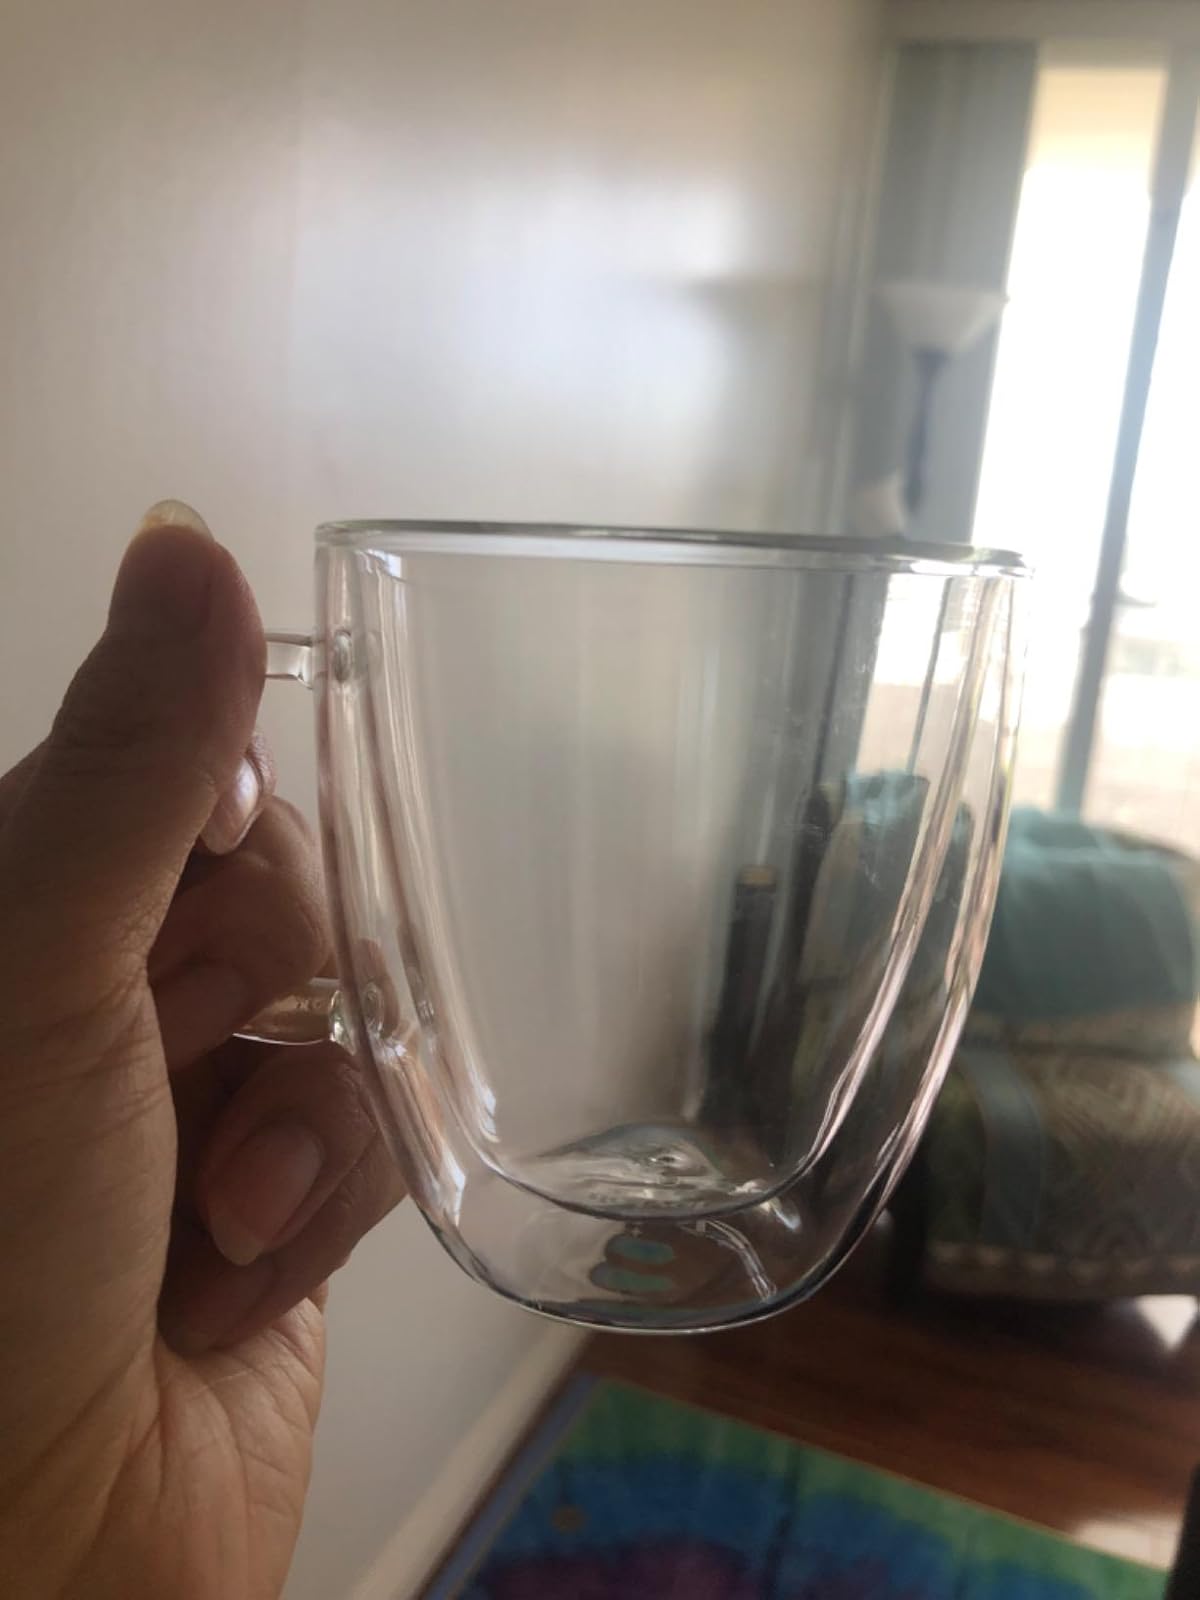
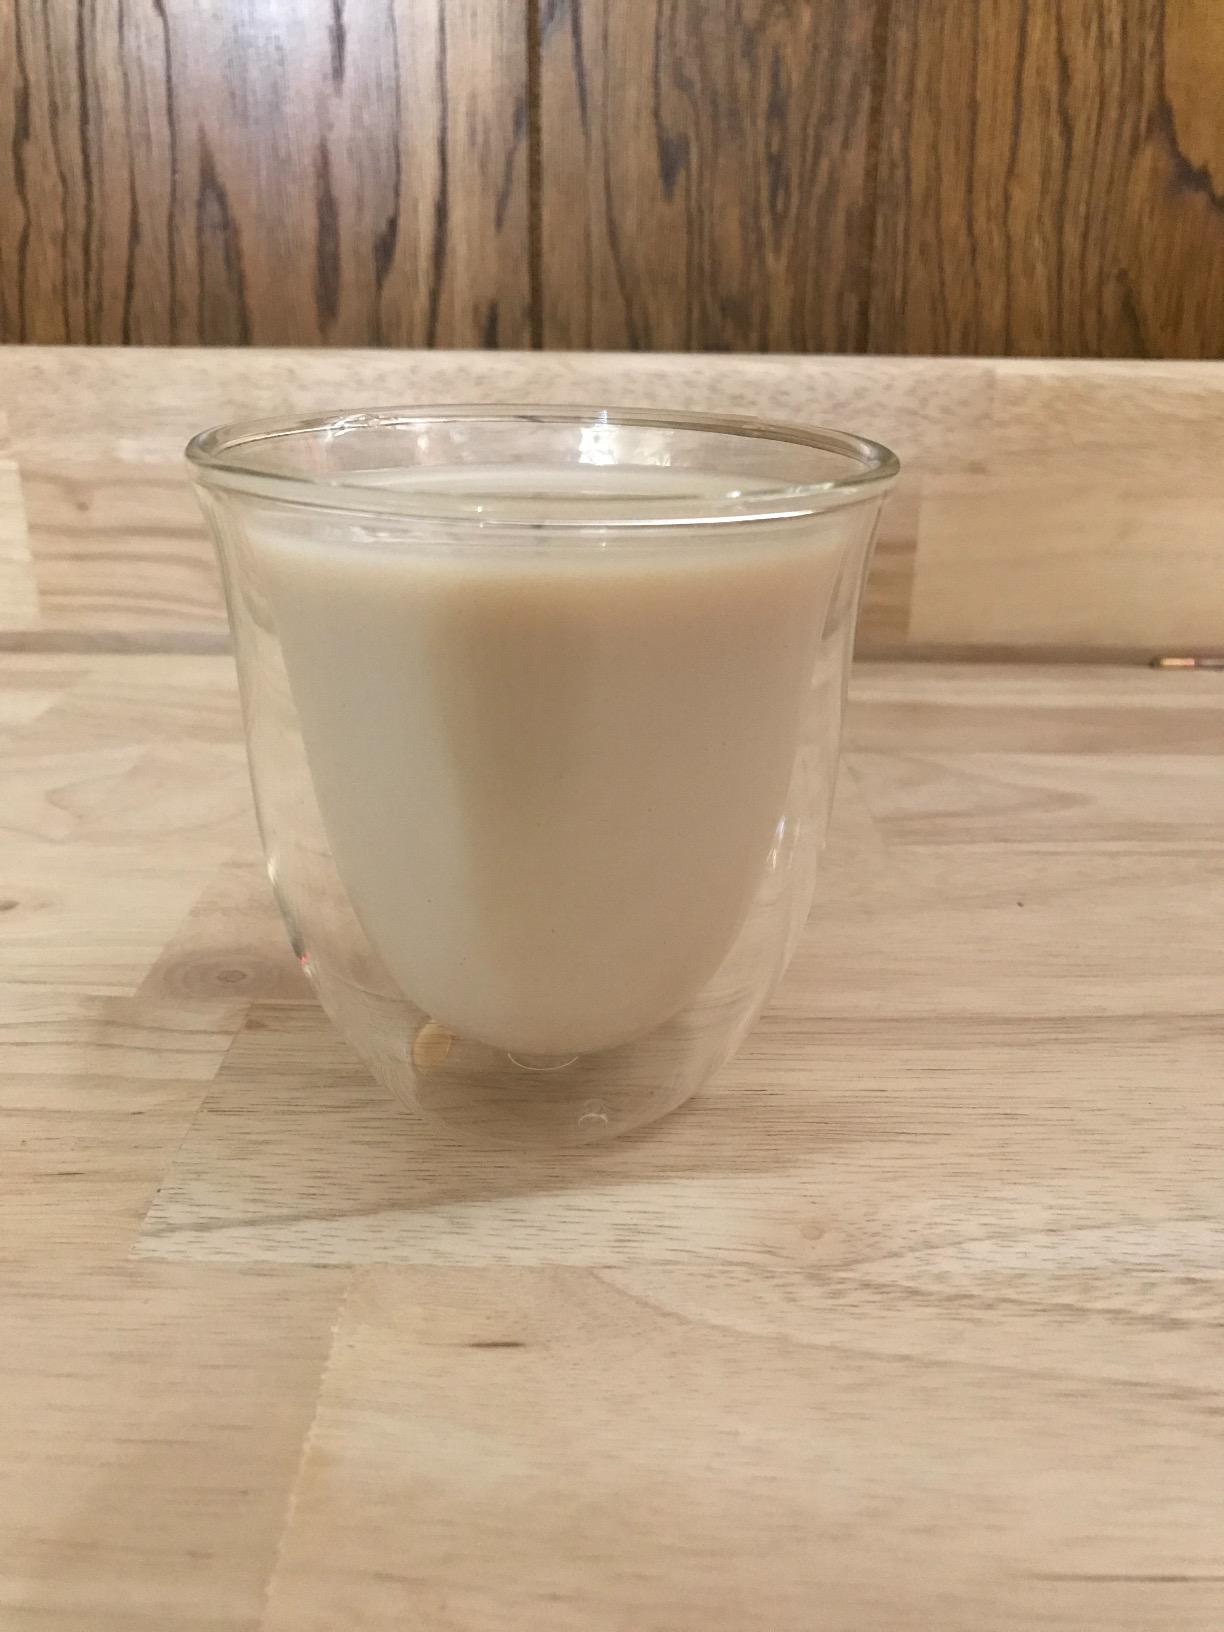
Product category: items_mug
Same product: no